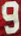
Number: 9